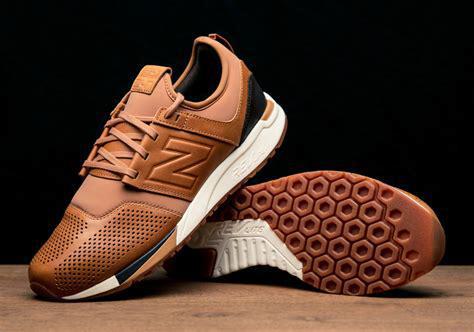
Brand: New
Model: Balance 247